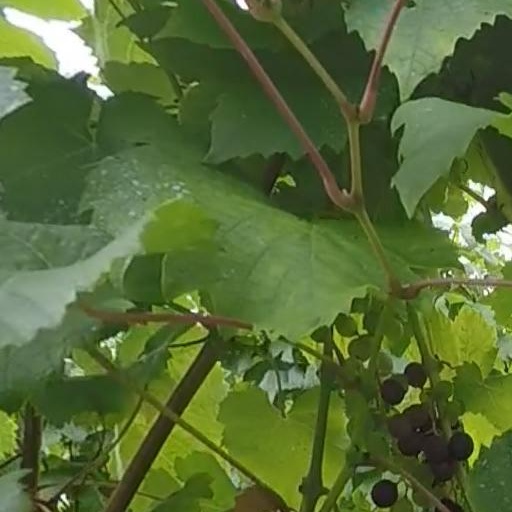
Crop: grape